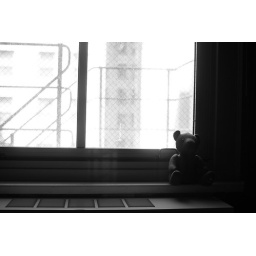
The W bear sits by the window